Crepidula fornicata

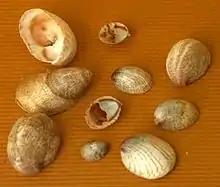
10 fresh shells of "Crepidula fornicata"

The size of the shell is 20–50 mm. The maximum recorded shell length is 56 mm.